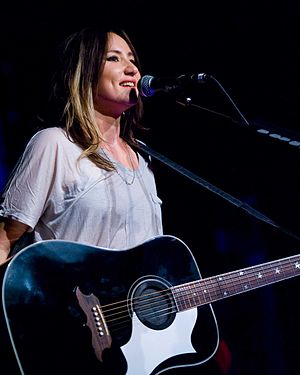
KT Tunstall
KT Tunstall til en koncert i 2010 i Seattle
Kate Victoria "KT" Tunstall er en skotsk sanger sangskriver og guitarist.